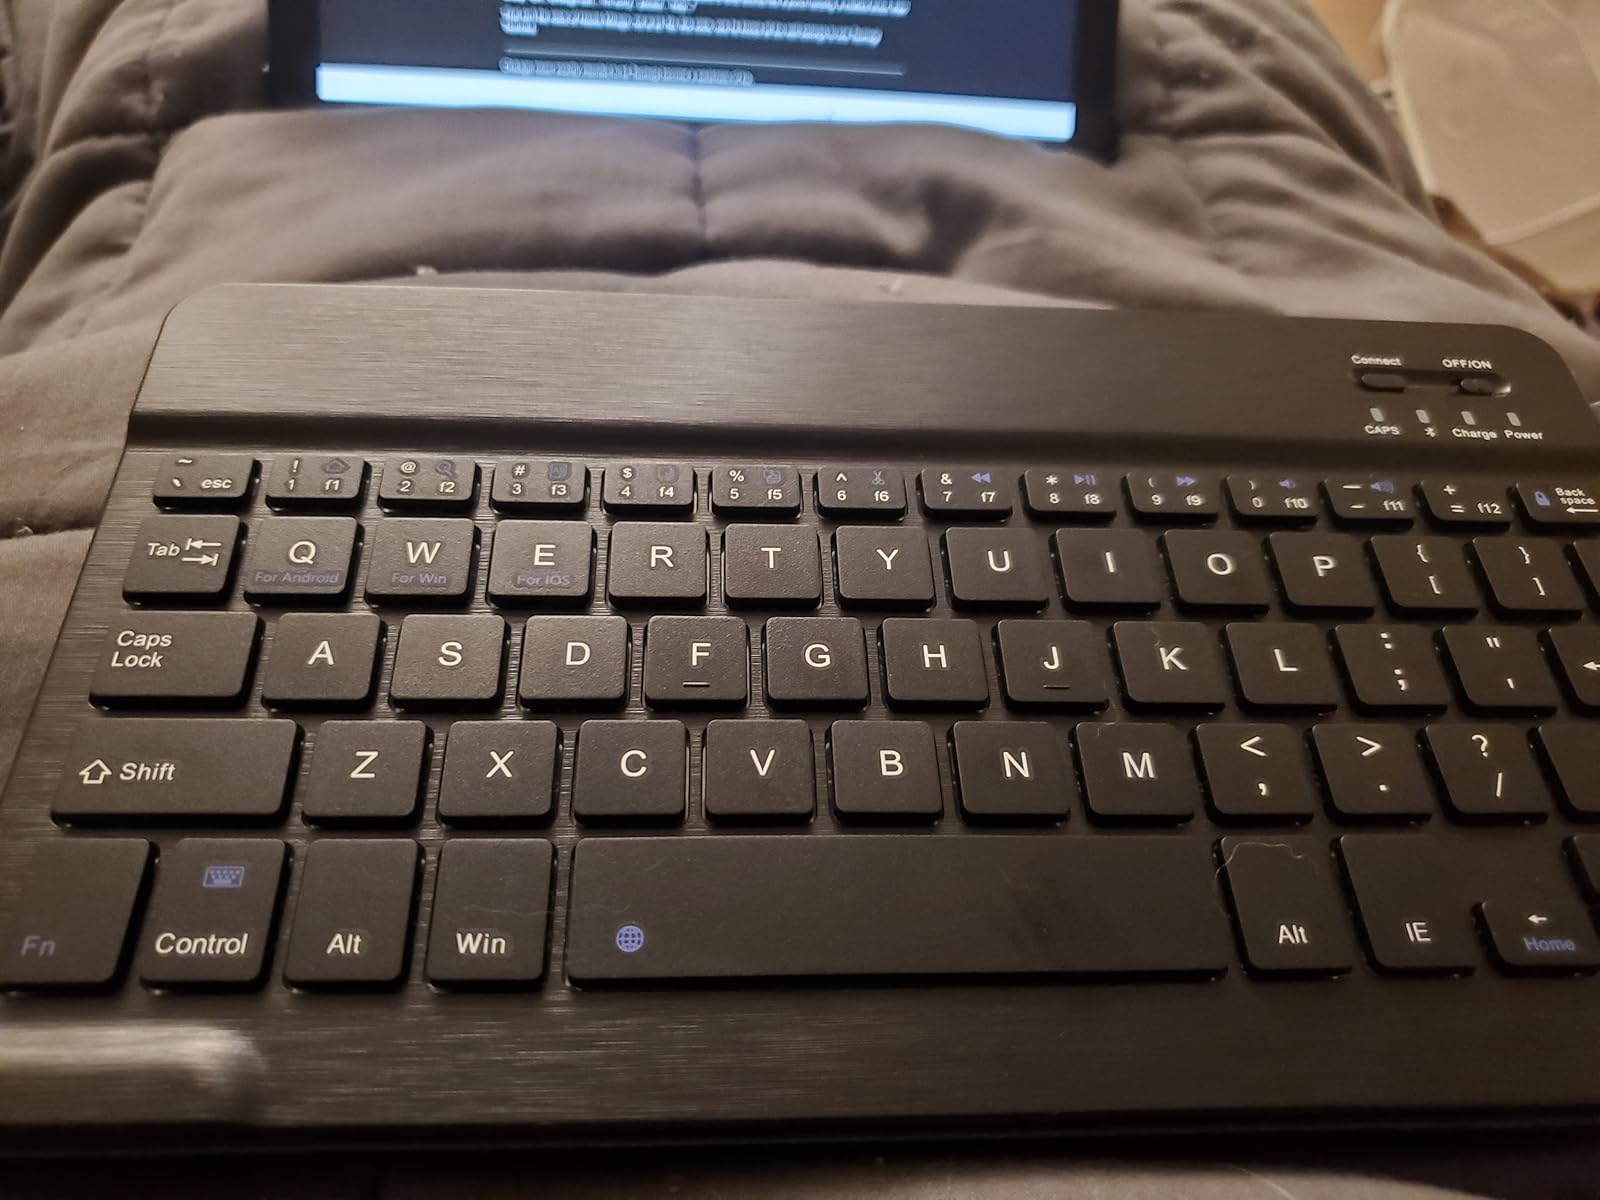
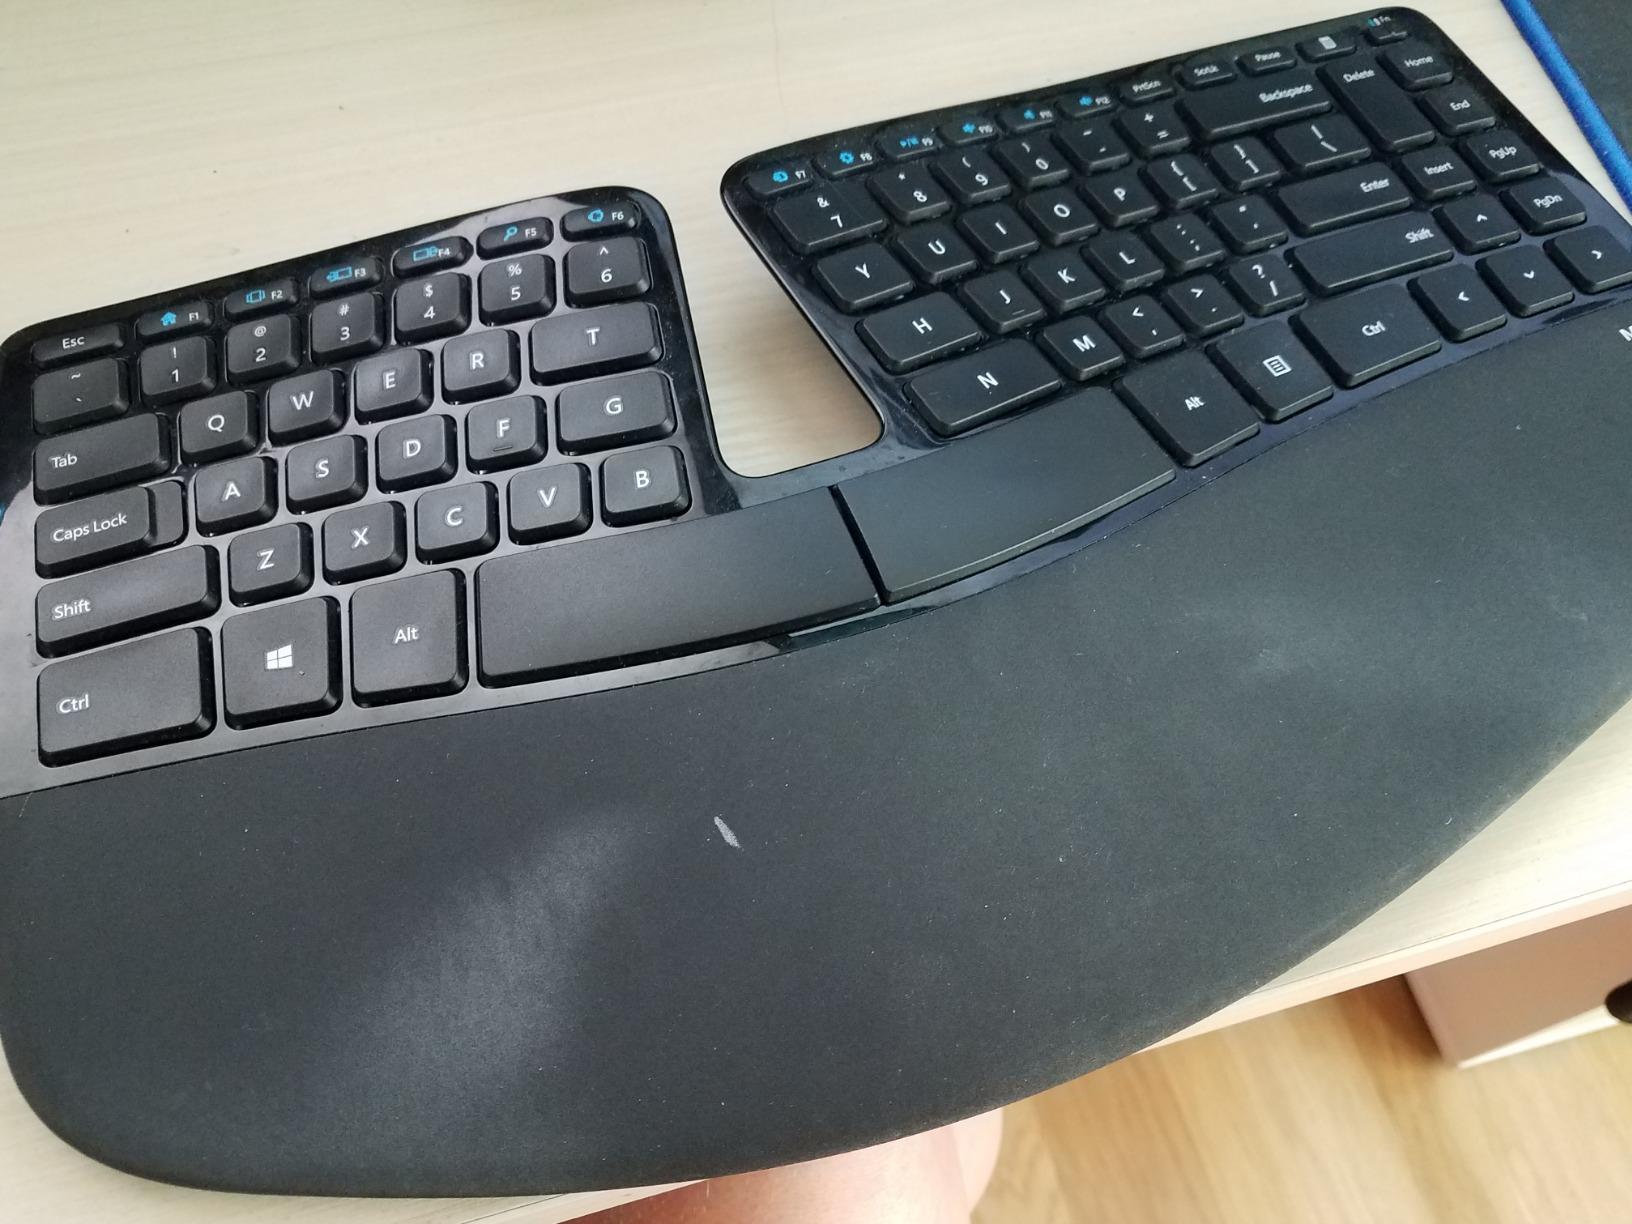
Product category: keyboard
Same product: no